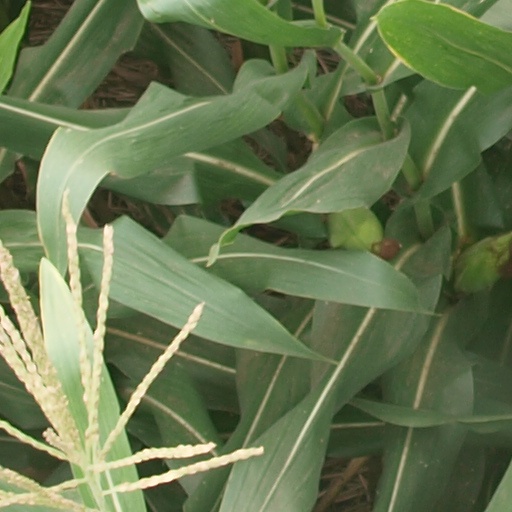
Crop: maize; corn